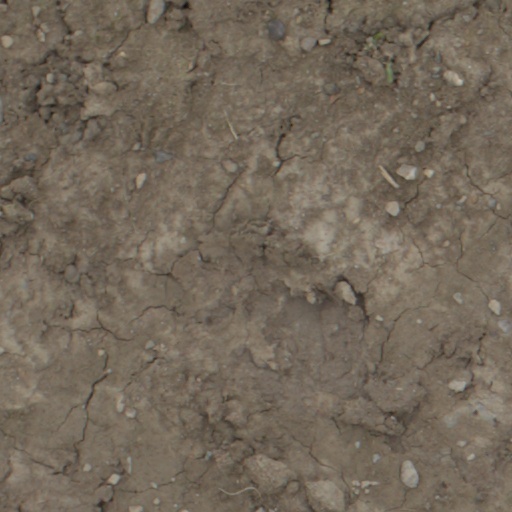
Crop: wheat